Exchange and Provost

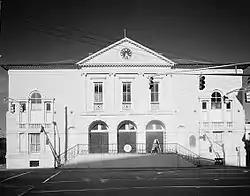
Exchange and Provost in 1977

The Old Exchange & Provost Dungeon, also known as the Custom House, and The Exchange, is a historic building at East Bay and Broad Streets in Charleston, South Carolina. Built in 1767–1771, it has served a variety of civic institutional functions, including notably as a prisoner of war facility operated by British forces during the American Revolutionary War. The building was designated a National Historic Landmark in 1973. It is now a museum operated by the Daughters of the American Revolution.